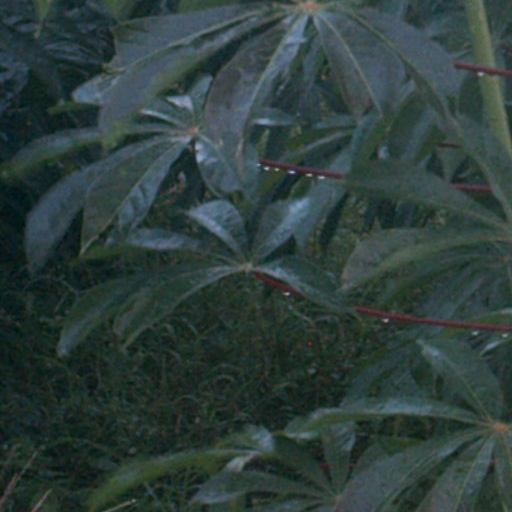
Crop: cassava